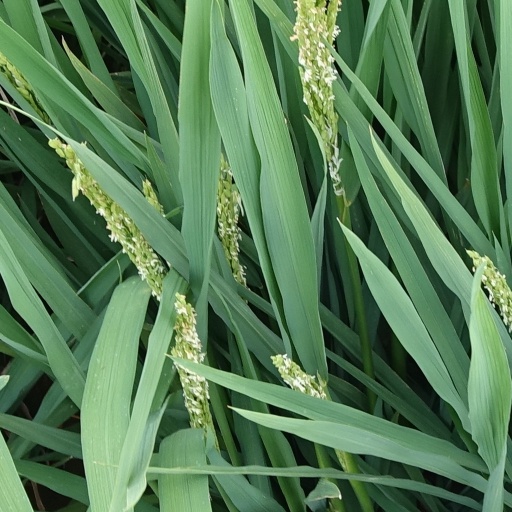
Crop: rice